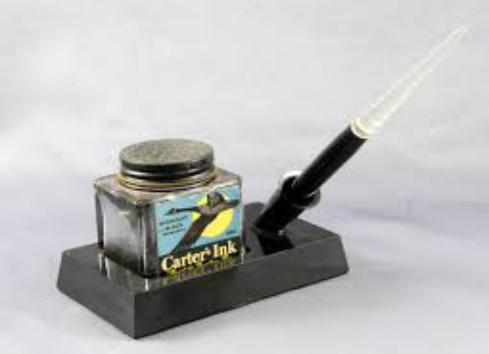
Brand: Carter's Ink
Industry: Necessities